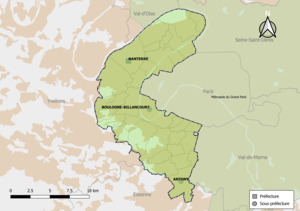
Carte des intercommunalités du département des Hauts-de-Seine, France. Composition au 1er janvier 2019.
Le département français des Hauts-de-Seine est intégralement compris sur le territoire de la Métropole du Grand Paris le 1ᵉʳ janvier 2016. Il est divisé en quatre établissements publics territoriaux.